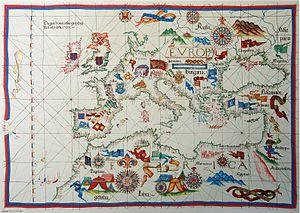
Le drapeau surnommé Kroaz du, dont le nom signifie « croix noire » en breton, est l'un des drapeaux utilisés par les Bretons depuis le Moyen Âge, particulièrement comme pavillon maritime. Avec les bannières ducales, c'est un des plus anciens drapeaux bretons connus.